Walenty Dymek

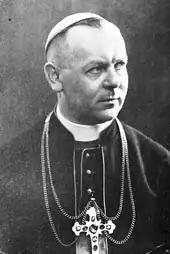
Walenty Dymek

He was born on 31 December 1888 in Połajewo, was Auxiliary Bishop of Poznań in the years 1929–1946, and was Archbishop of Poznań from 1946 to 1956.